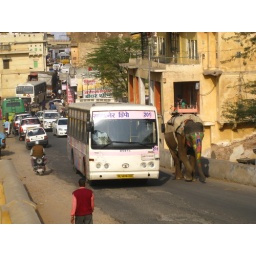
An elephant sharing the road with motorized traffic near Amber fort.